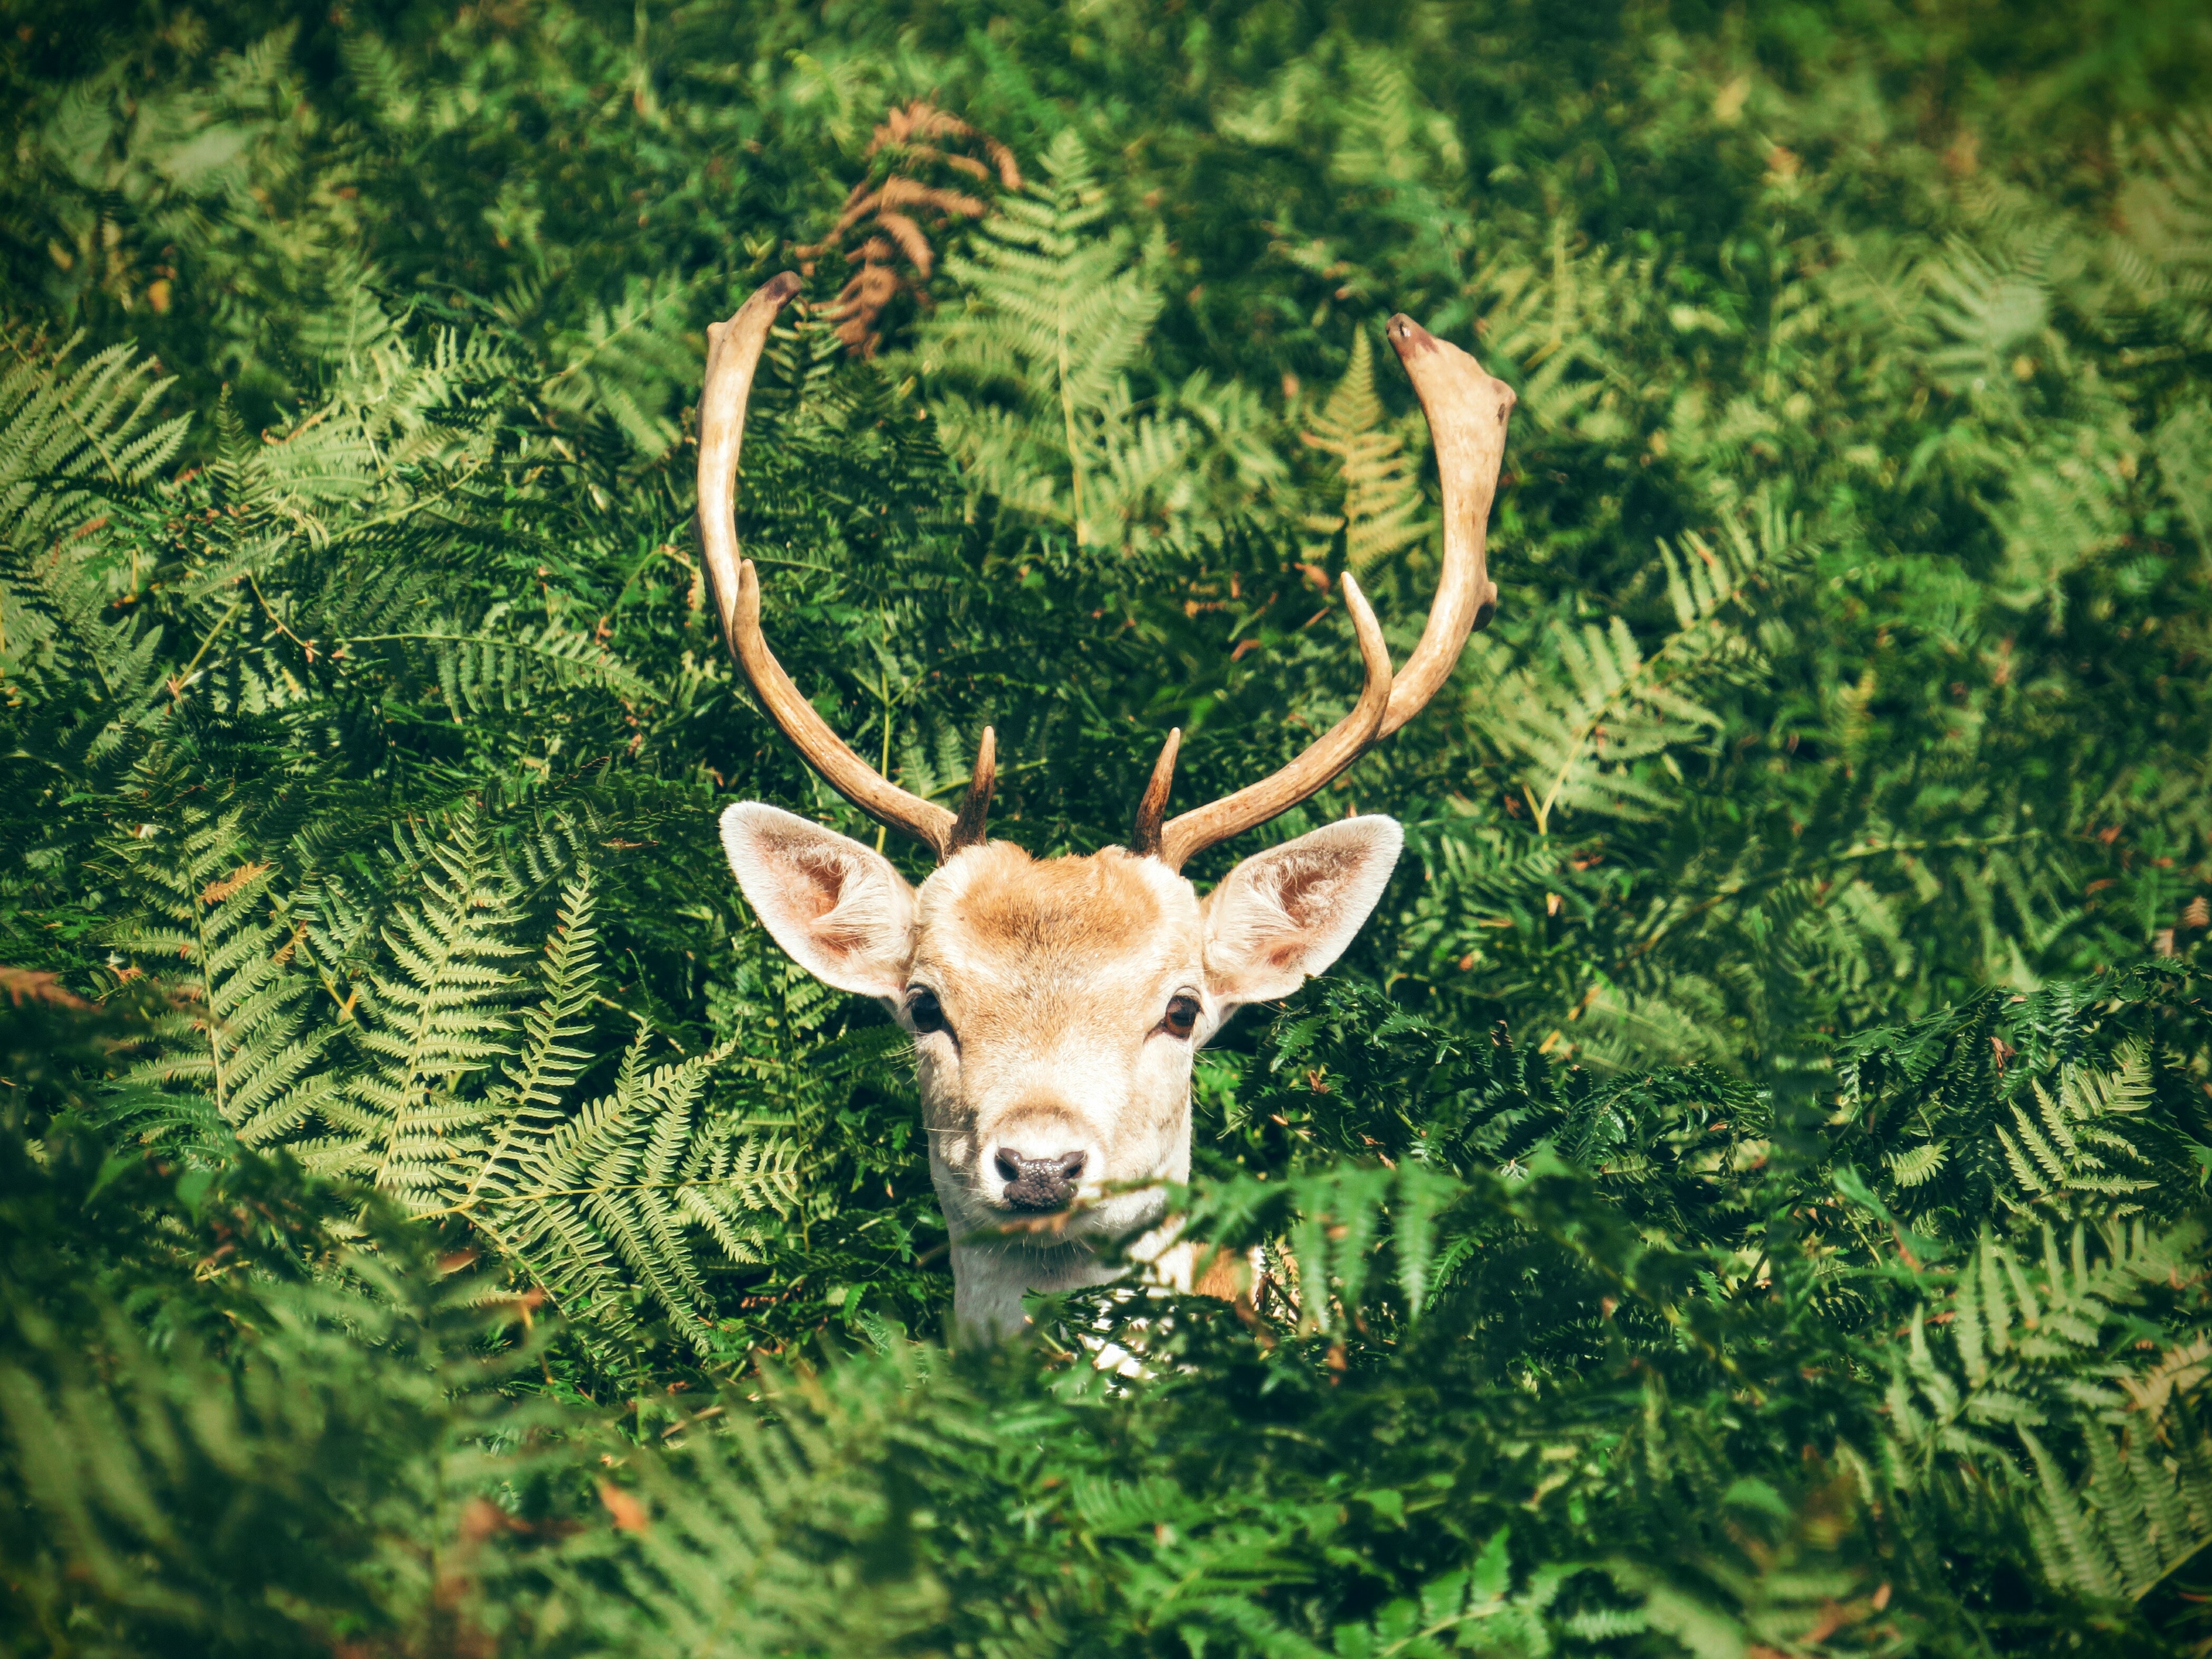
animal, wildlife, deer, mammal, fauna, fern, antler, buck, elk, white tailed deer